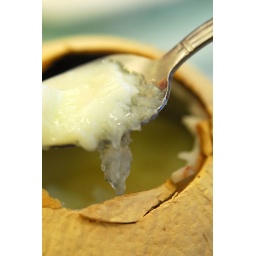
Steamed egg white with coconut Juice and bird nest in a coconut